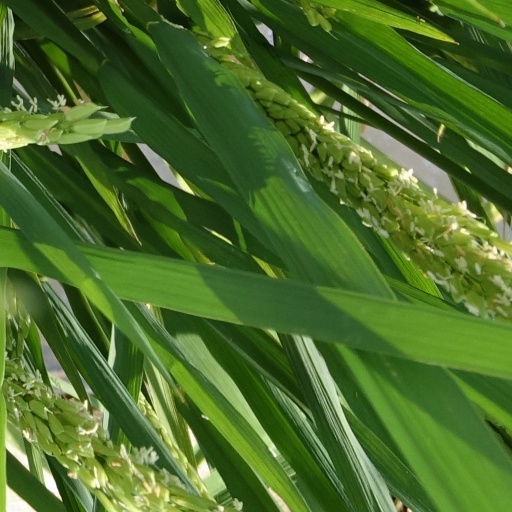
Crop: rice